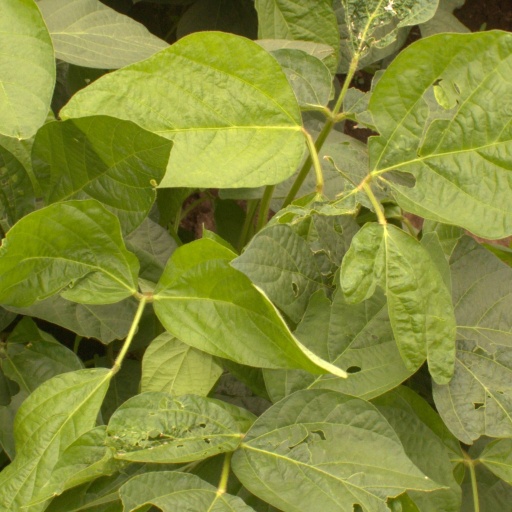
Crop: soybean